Christ Episcopal Church (Springfield, Missouri)

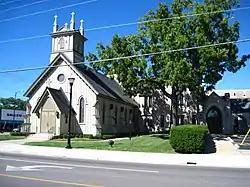

Christ Episcopal Church is a historic Episcopal church in Springfield, Greene County, Missouri. The church nave was built in 1870, and is a board-and-batten Gothic Revival style structure with a stone chancel added in 1927–1928. A two-story, Collegiate Gothic style stone parish hall was added in 1927.